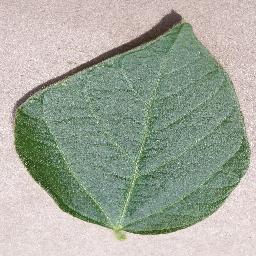
Label: Soybean___healthy